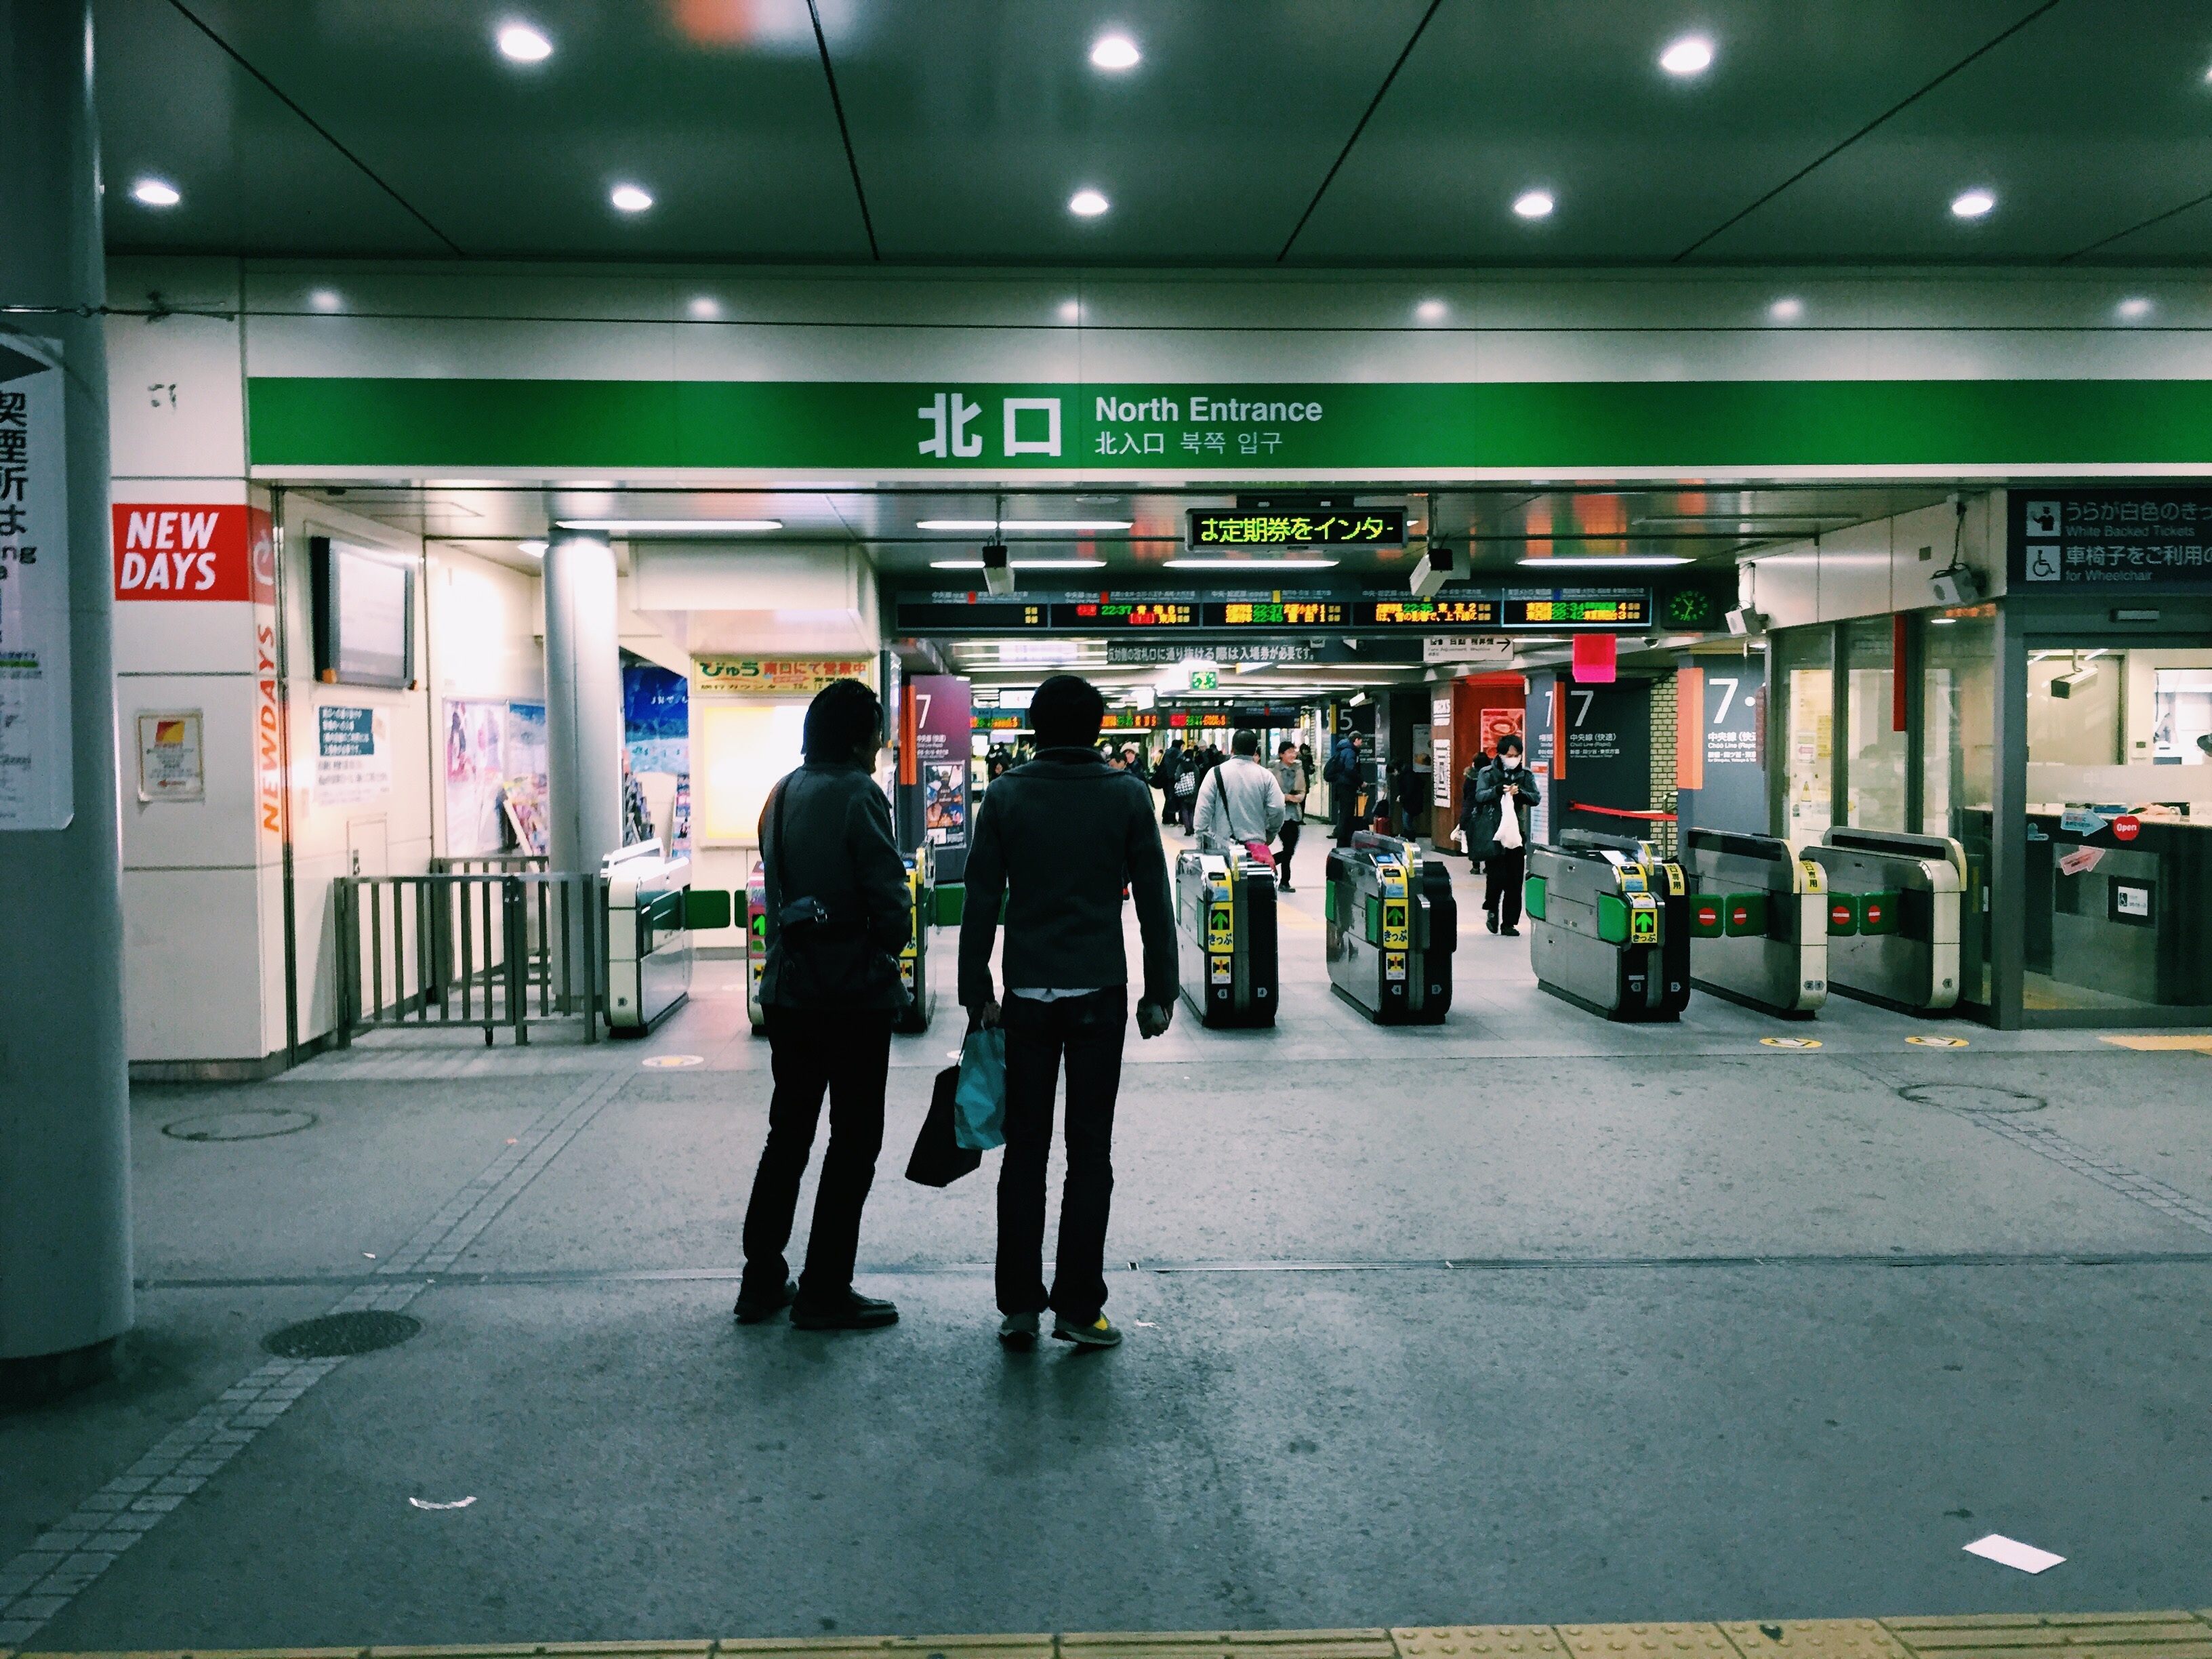
transport, public transport, infrastructure, retail